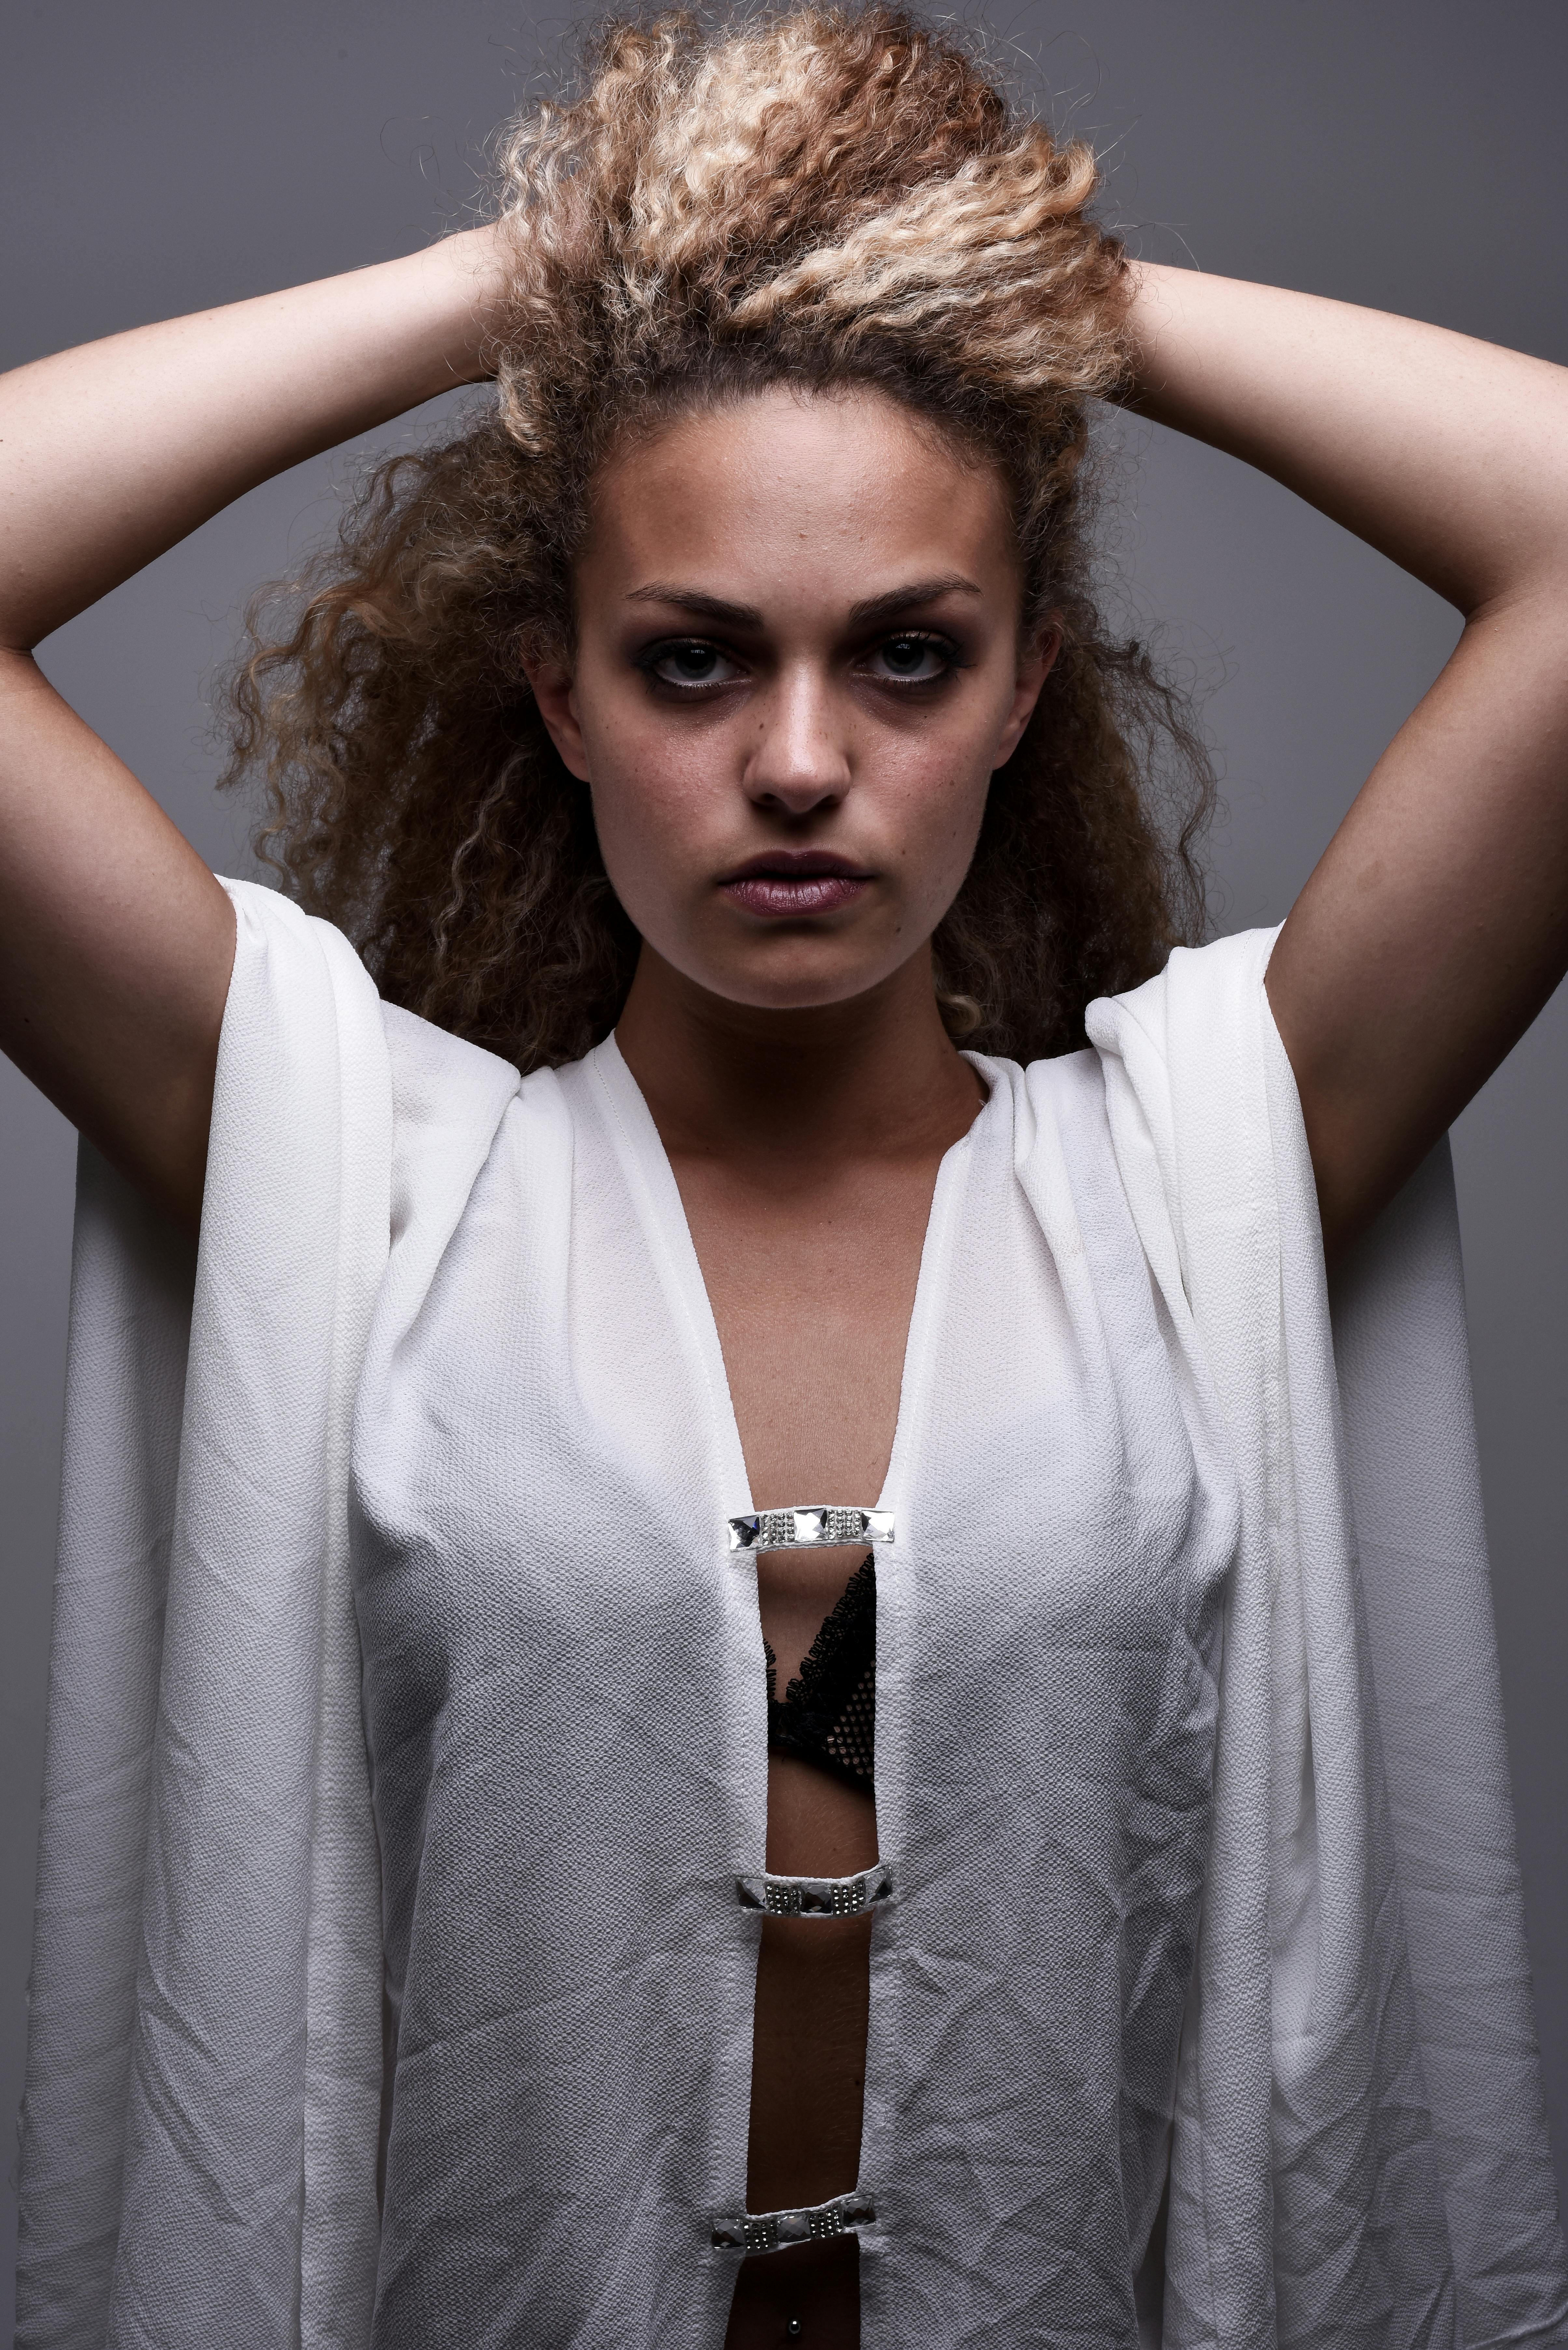
woman, face, hair, joint, head, lip, hand, hairstyle, eyebrow, shoulder, arm, eyelash, fashion, flash photography, neck, sleeve, waist, gesture, makeover, eyewear, fashion design, fashion model, chest, black hair, long hair, jewellery, brown hair, body jewelry, formal wear, blond, event, headpiece, haute couture, necklace, fashion accessory, bridal accessory, human leg, cocktail dress, fur, monochrome photography, hair coloring, portrait photography, photo shoot, fashion show, hair accessory, monochrome, gown